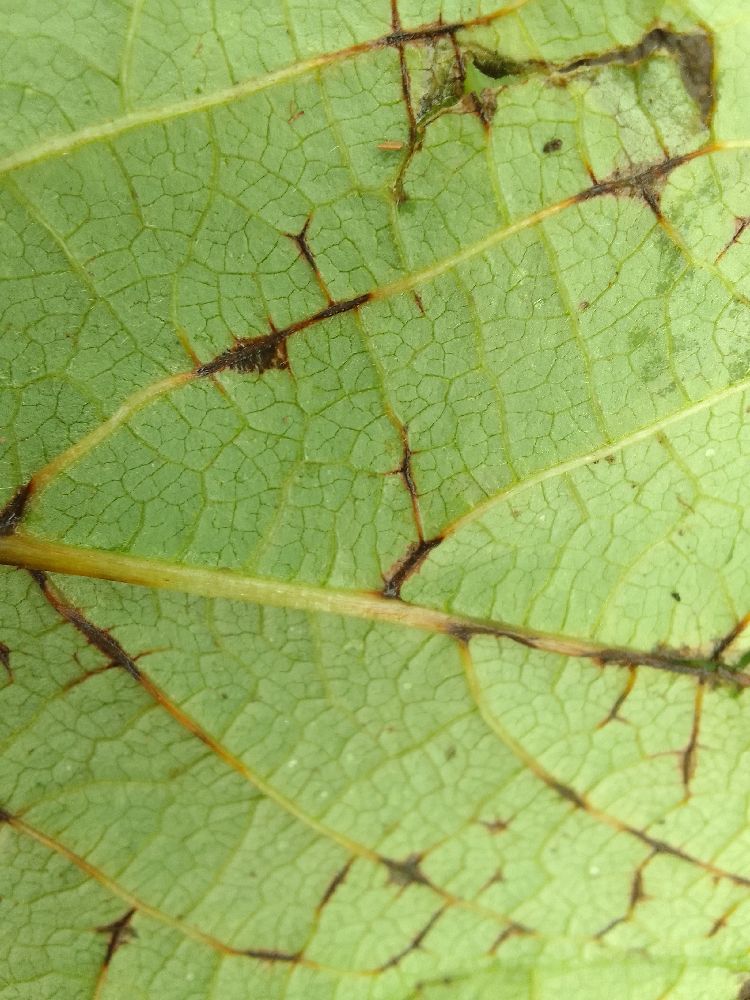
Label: anthracnose